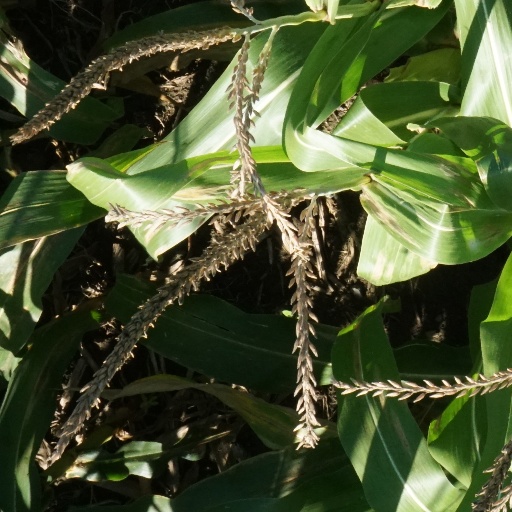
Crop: maize; corn